Songs of Innocence (U2 album)

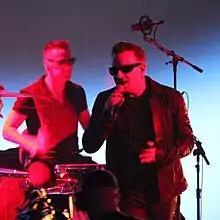
U2 performing "The Miracle (of Joey Ramone)" at the Apple product launch during which the album was announced on 9 September 2014

The group subsequently enlisted Ryan Tedder, Paul Epworth, Declan Gaffney, and long-time collaborator Flood to help them complete the album, hoping their opposing perspectives from Burton would benefit the songs. Flood's time working on the record briefly overlapped with Burton's, and Gaffney served as U2's recording engineer for the entirety of the album sessions, but otherwise the group worked with each producer separately. Tedder initially critiqued in-progress songs and identified which ones were "worth chasing because [the band] had a limited amount of time". He compared himself to a music critic in the way he had "to sit there and tear their songs apart and give [his] honest opinion". Tedder alternated between working remotely and joining the band in the studio. One of the songs that he changed most was "Every Breaking Wave", as he devised a new chorus melody and moved the old one to the song's bridge.